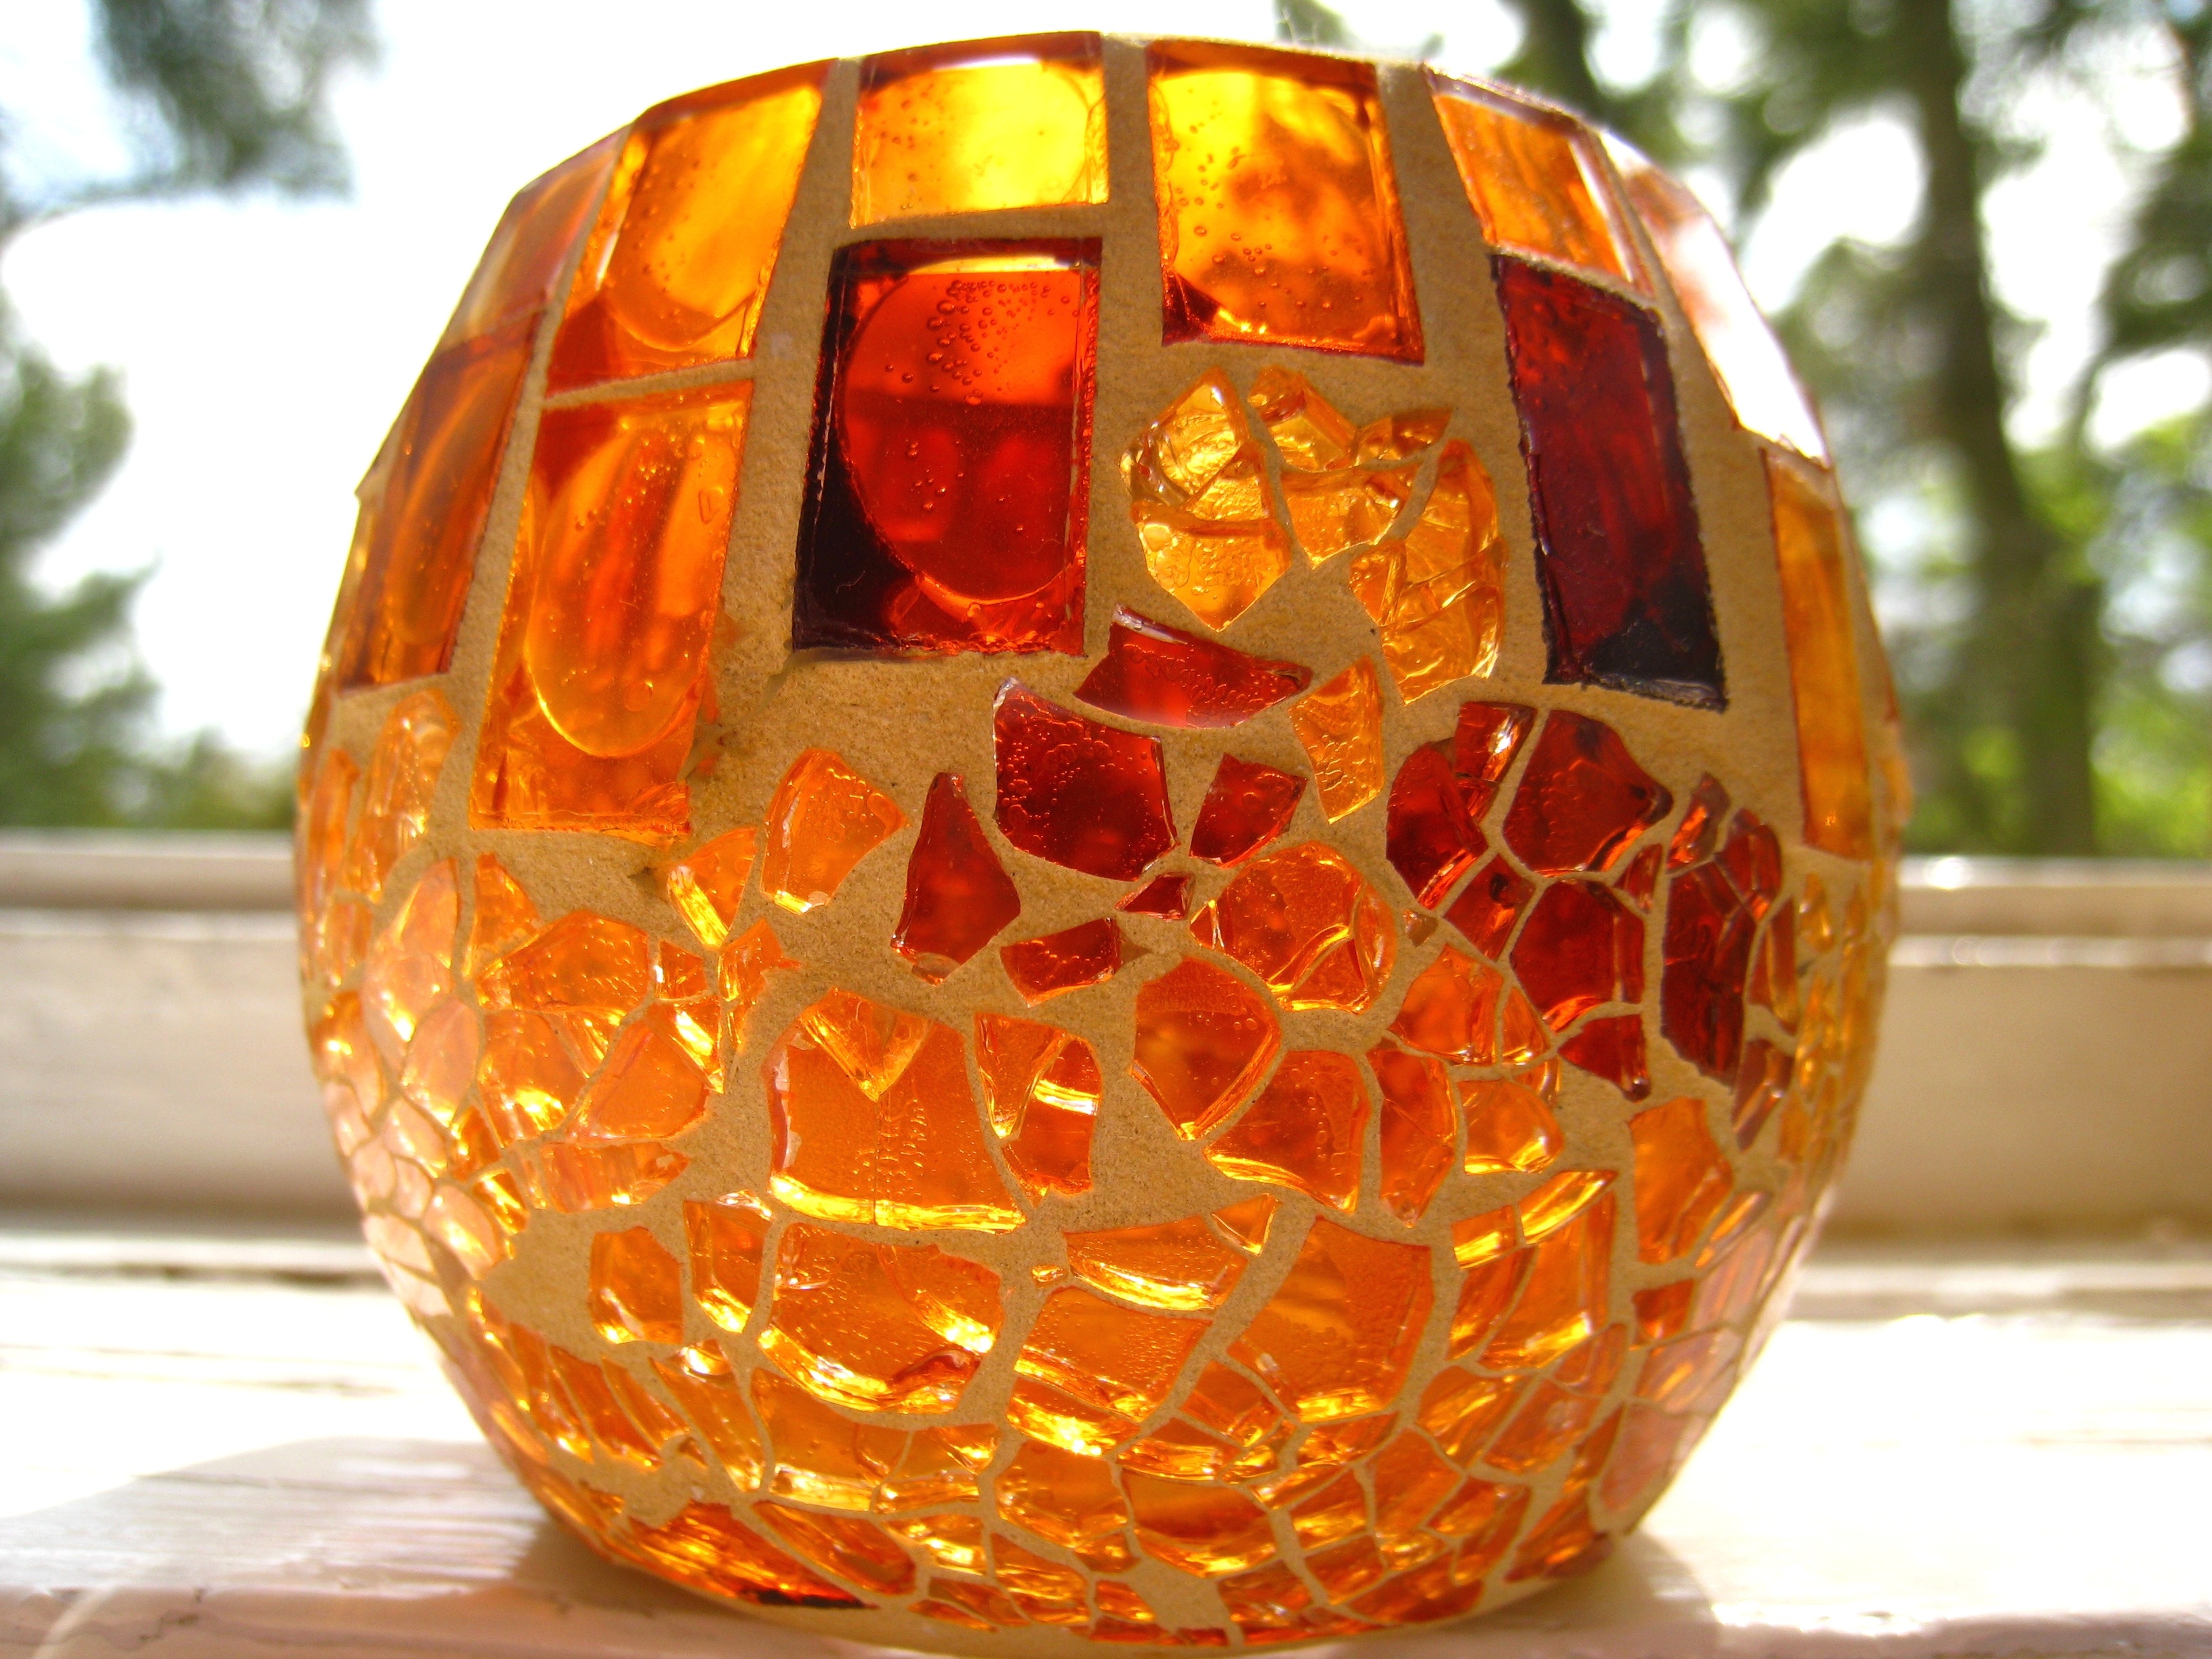
glass, vase, decoration, orange, lantern, produce, pumpkin, romantic, yellow, candle, lighting, stained glass, candlestick, deco, jewellery, art, amber, atmospheric, tealight, mosaic tealight, tiffany glass, glasdeko, tea light glass, glass decoration, glass yellow, glass orange